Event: Nepal Earthquake
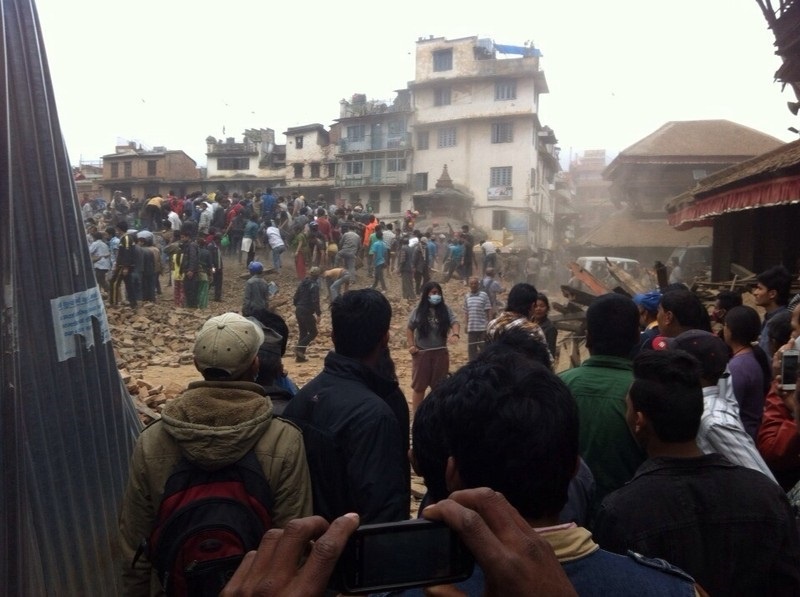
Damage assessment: damage